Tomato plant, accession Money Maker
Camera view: tilt-top (135 deg); turntable rotation: 180 degrees
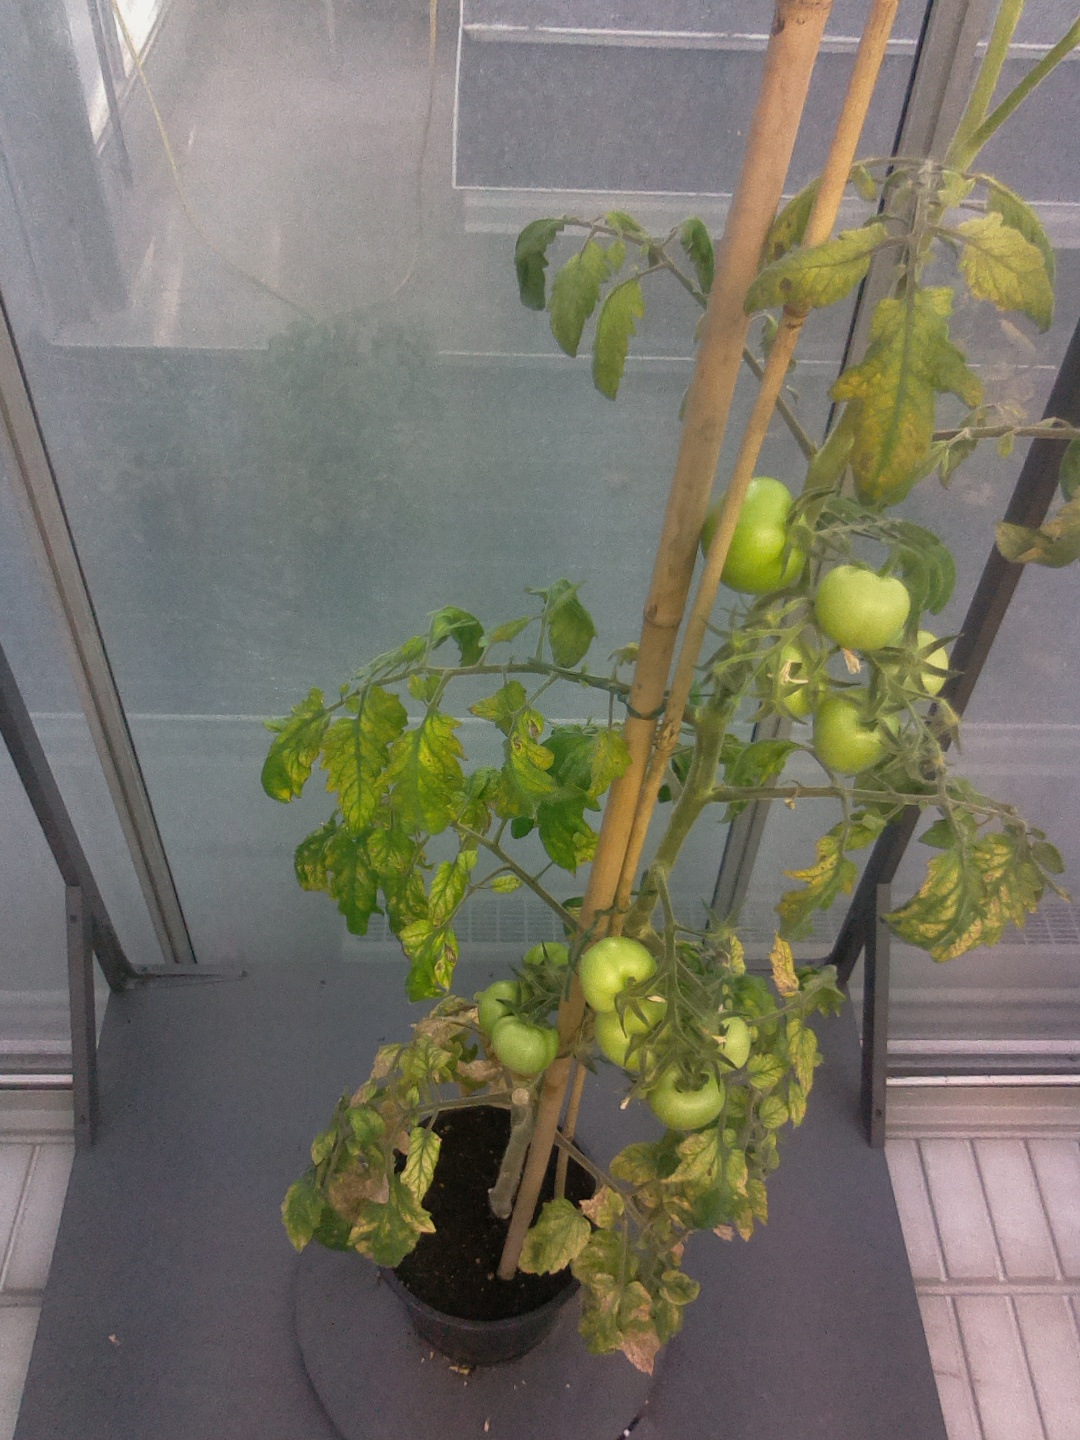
BBCH growth stage 77: 70%-80% of final fruit size